David Fisher (filmmaker)

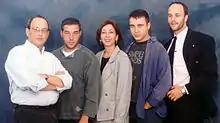
From left to right: Fisher, along with his four siblings Ronel, Estee, Amnon and Gideon, taken from the film Love Inventory.

David Fisher was born to Joseph Fischer (born in Vișeu de Sus, Romania) and Mali (born in Vashkivtsi, Ukraine), both Holocaust survivors. His four siblings Estee, Gideon, Ronel and Amnon are featured prominently in his films Love Inventory and Six Million and One. Amnon contributed the soundtrack for his films Love Inventory, Six Million and One and Street Shadows. Fisher received his BFA degree in Cinema Studies from Tel Aviv University in 1983 and worked at the Israeli Educational Television (IETV) until 1989.